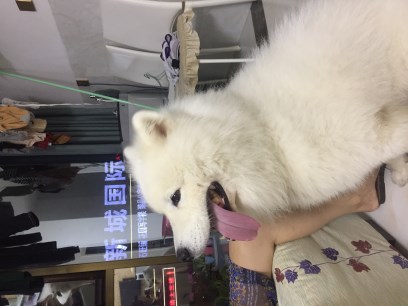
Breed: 2192-n000088-Samoyed